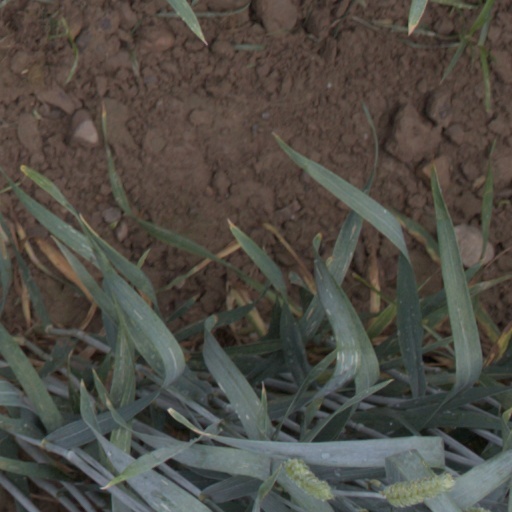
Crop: wheat